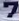
Number: 7